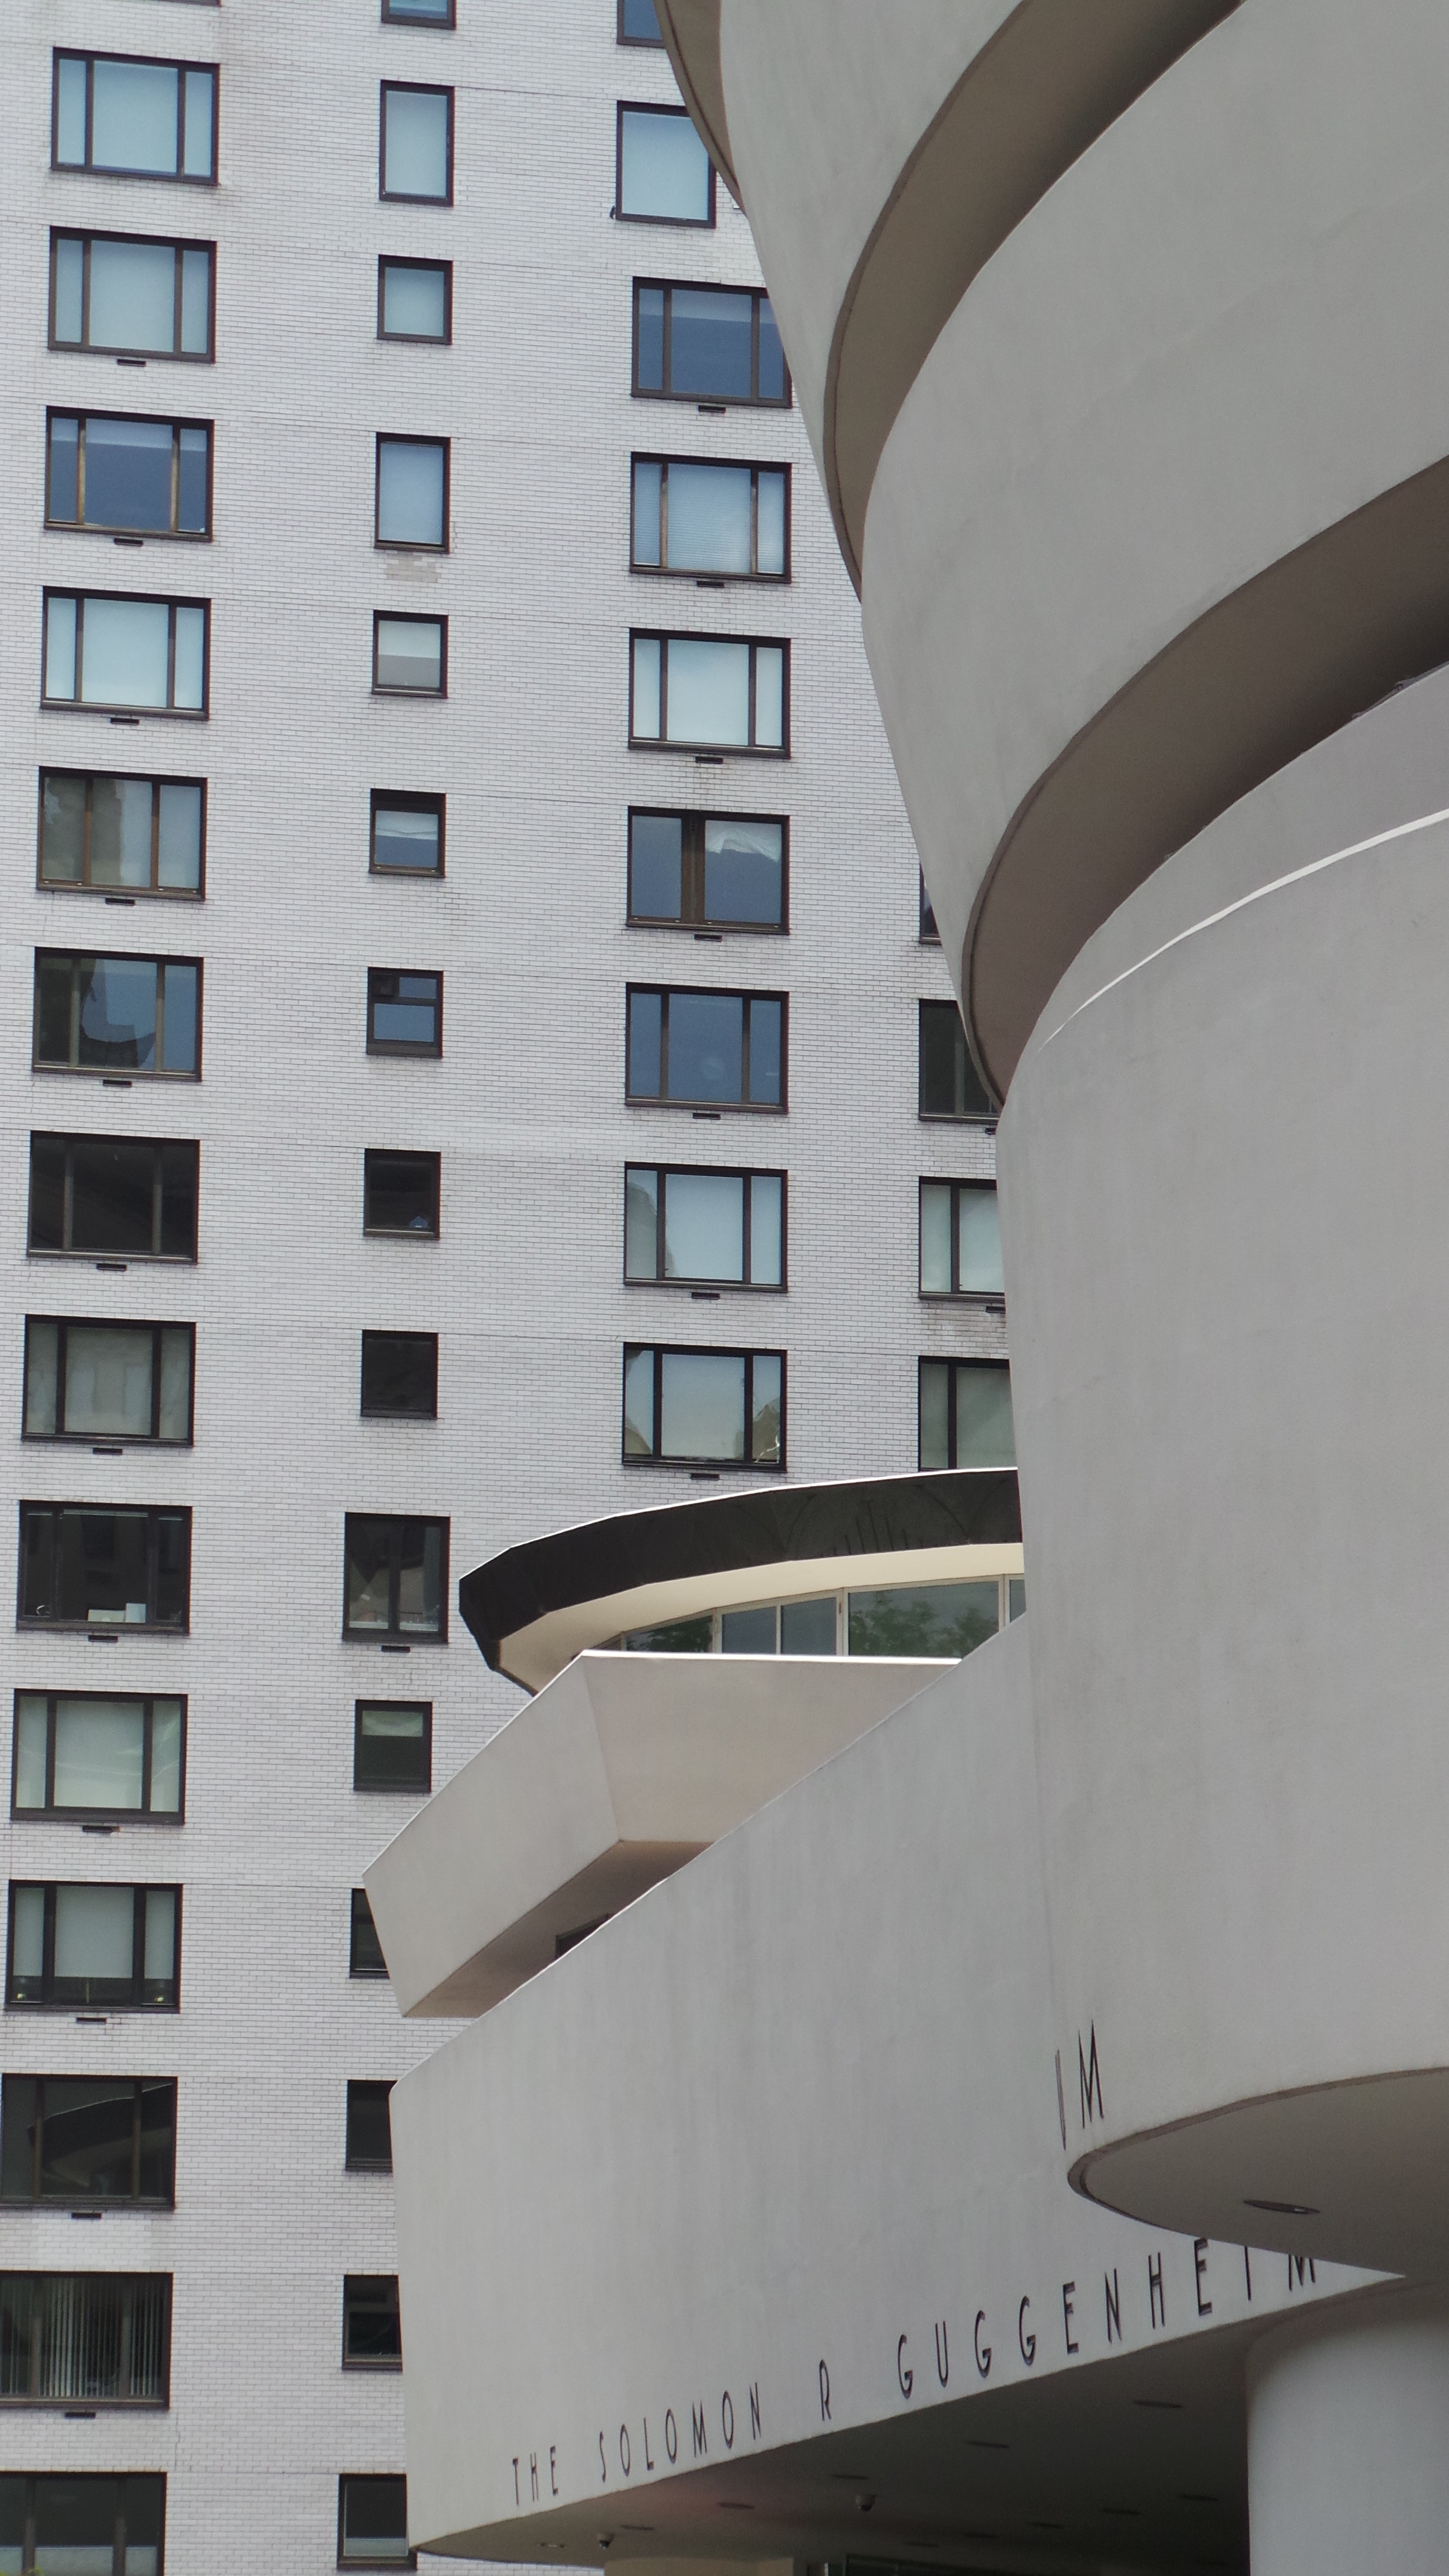
architecture, skyscraper, new york, wall, museum, facade, apartment, tower block, interior design, design, shape, guggenheim, condominium, window covering